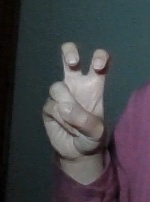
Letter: toot